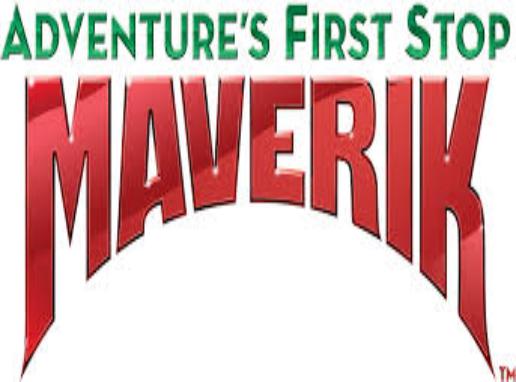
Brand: Maverik Inc
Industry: Others